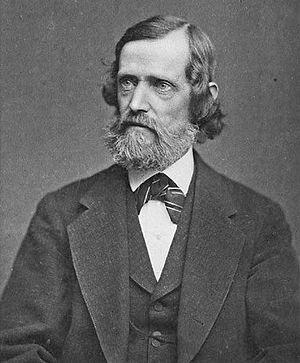
Ezra Abbot, né le 28 avril 1819 à Jackson, Maine et mort le 21 mars 1884 à Cambridge, Massachusetts, est un spécialiste américain de la Bible